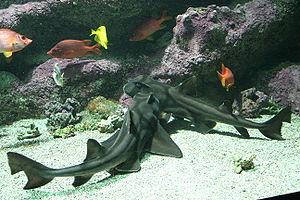
Cette page a pour objet de présenter un arbre phylogénétique des Chondrichthyes, c'est-à-dire un cladogramme mettant en lumière les relations de parenté existant entre leurs différents groupes, telles que les dernières analyses reconnues les proposent. Ce n'est qu'une possibilité, et les principaux débats qui subsistent au sein de la communauté scientifique sont brièvement présentés ci-dessous, avant la bibliographie.
Océanopolis est un centre de culture scientifique consacré aux océans, situé à Brest, près du port de plaisance du Moulin Blanc. La forme du premier bâtiment, le pavillon tempéré, rappelle celle d'un crabe. Équipement public, Il est la propriété de Brest métropole et il est géré par une société d’économie mixte, Brest'aim.
Le Requin dormeur de Port-Jackson ou requin dormeur taureau est une espèce de requins de la famille des Heterodontidae.